Public housing estates in Fo Tan

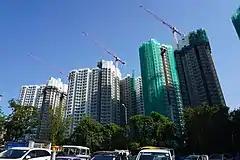
Chun Yeung Estate

Chun Yeung Estate (Chinese: 駿洋邨) is the only public housing estate in Fo Tan, located at the junction of Wong Chuk Yeung Street and Kwei Tei Street. It comprises 5 blocks and 1 shopping centre with totally 4,846 flats. Its name prefix "Chun" means "horse" in English since Sha Tin Racecourse is located in Fo Tan. It was completed in 2020.